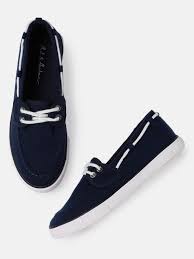
Label: Boat